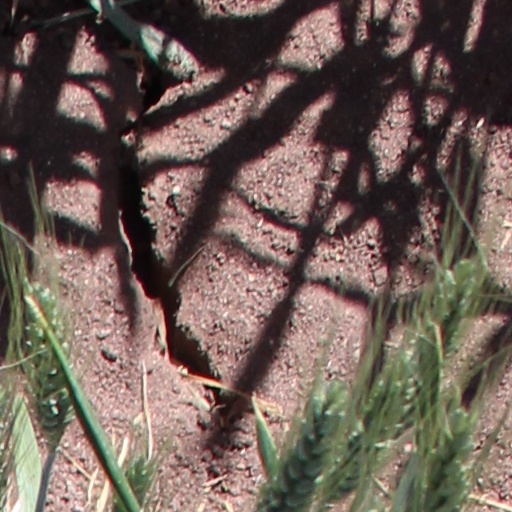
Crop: wheat